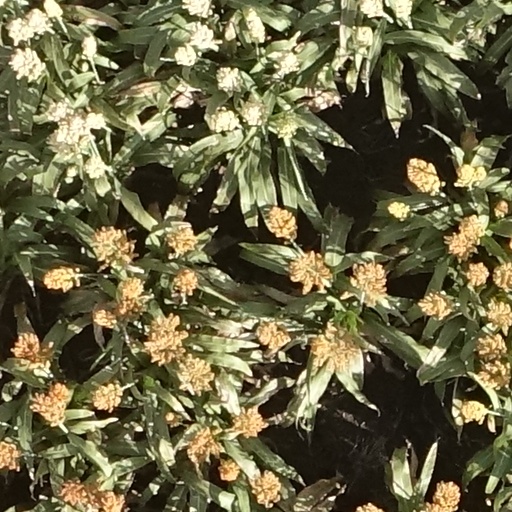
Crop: sorghum